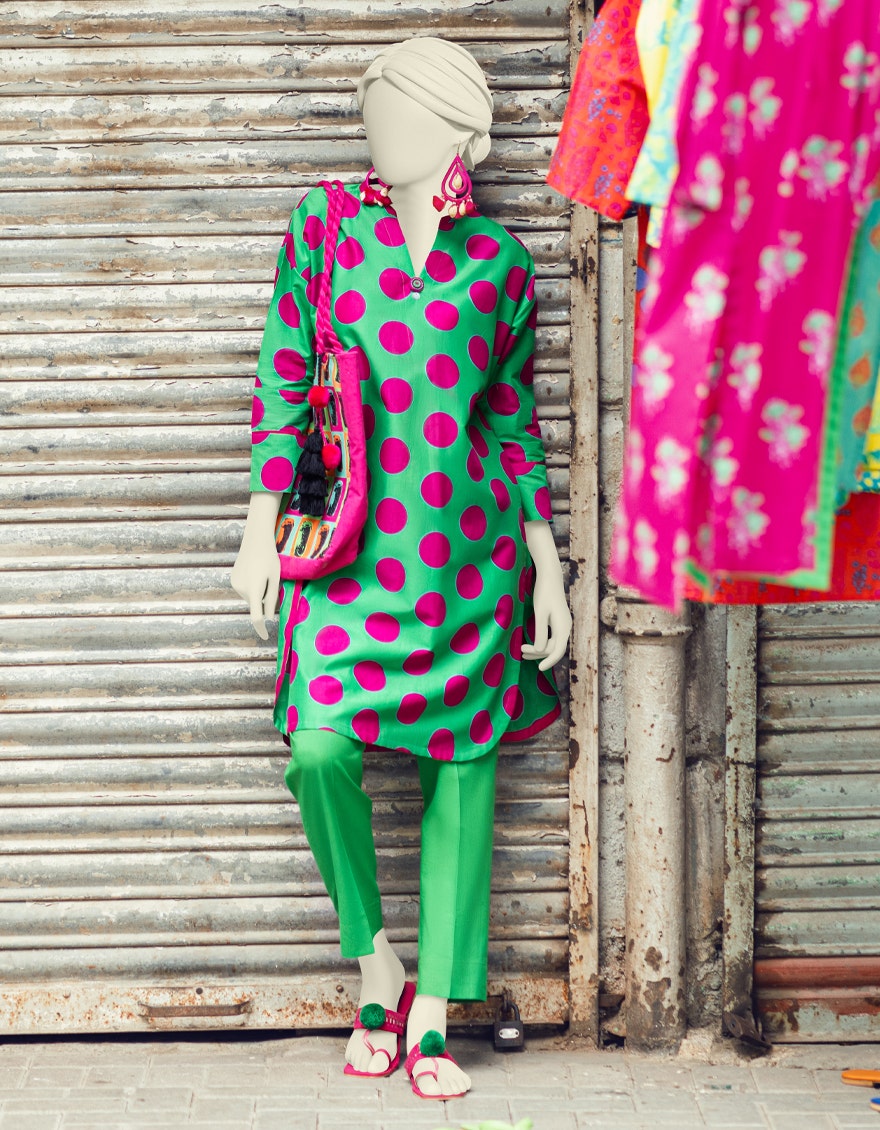
green and red polka dot print dress